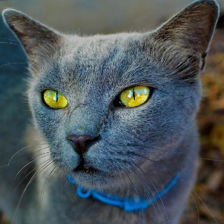
Label: animals